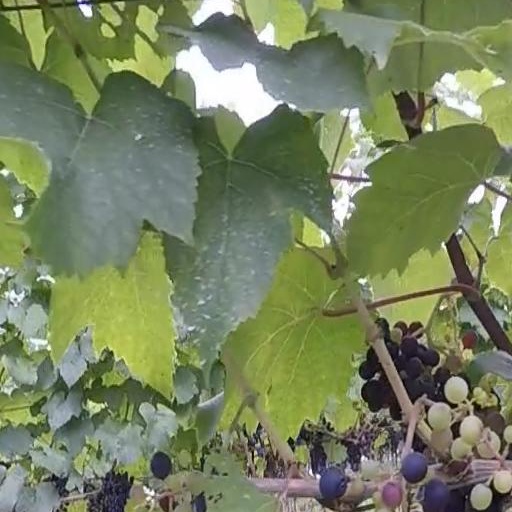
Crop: grape